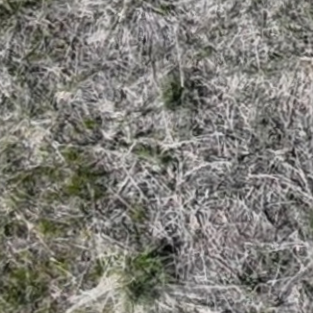
Month: may